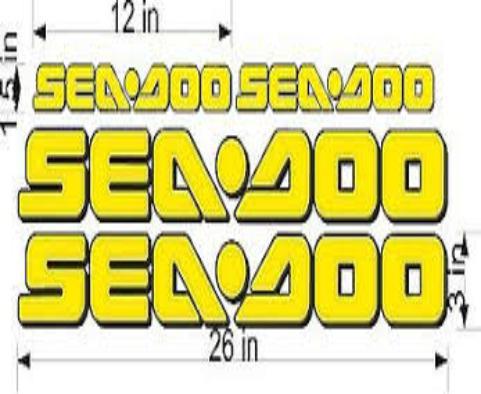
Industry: Sports